Tarazona Cathedral

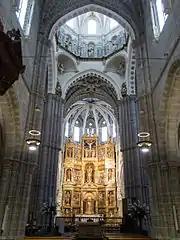
The Cathedral interior

In 1984, a major restoration of the cathedral was begun. In February 2012, Prince Felipe and Princess Letizia marked the completion of the restoration, with the President of Aragon, Luisa Fernanda Rudi, and the Bishop of Tarazona.